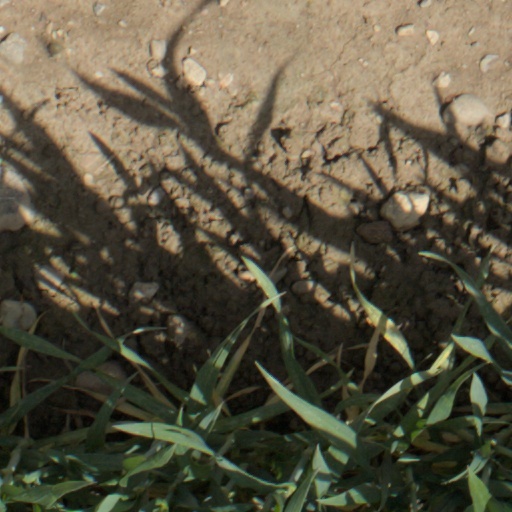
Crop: wheat